UCF Knights men's basketball

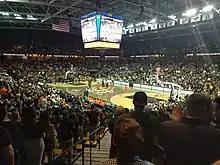
The interior of the CFE Arena

When the basketball program moved into the New UCF Arena in the fall of 2007, the facility could hold more students than ever before. To go along with its new facility and its new commitment to basketball, a new student section was formed. The "Knightmare" debuted on January 11, 2008. Adorned in their black Knightmare shirts, the students completely filled the bleachered section behind the basket and the overflow section in the upper deck. In what will go down as one of the greatest basketball games in UCF basketball history, the Knights defeated Tulsa 97–91 in triple overtime in front of a then-record crowd of 7,097 fans.